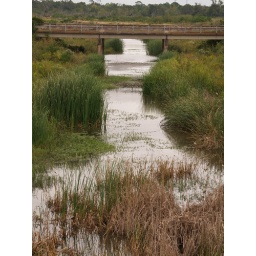
League City Texas Small Old Town 2009 Bridge sitting in field